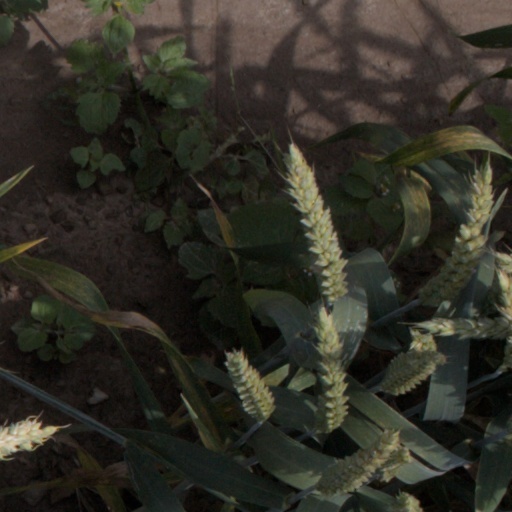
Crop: wheat